Darna Mana Hai

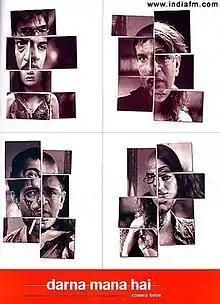
Movie poster for "Darna Mana Hai"

Darna Mana Hai (English: "Fear is Forbidden") is a 2003 Indian Hindi-language anthology horror film. The film consists of six different short stories. It stars Nana Patekar, Vivek Oberoi, Aftab Shivdasani, Shilpa Shetty, Sameera Reddy, Isha Koppikar, Saif Ali Khan, and Sohail Khan, among many others. Upon release, it met with an extremely negative response. Despite the fact, it became a cult classic movie.